St Brides Major (community)

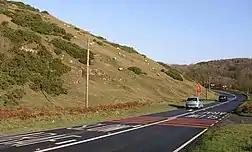
B4265 through St Brides Gorge, between Beacons Down and Old Castle Down

Ogmore Down occupies the northern part of the community, and is a large area of common grazing land. Irregular boundaries to the unenclosed land show where medieval encroachments occurred, and the northeastern part of the common, near Ogmore Village, is now the Southerndown Golf Club, a championship standard golf course, laid out in 1904. The steep valley sides above the River Ewenny are wooded, but most of the unenclosed common is limestone heath grassland, notable for high brown fritillary butterflies. South of Ogmore Down are two hills just over above sea level. To the west is Beacons Down, and to the east, separated by the St Brides Gorge, is Old Castle Down. Old Castle Down is a SSSI, designated for both its Carboniferous limestone geology and the range of grassland habitats that support rare wildflowers and invertebrates. Duchy Quarry, a disused quarry on the eastern slopes of the hill, above the Alun Gorge, reveals the particular geological feature of the SSSI. The Carboniferous limestone acquired deep cracks and fissures, which then filled up with Jurassic sediments in which are found fossilised remains of reptiles and primitive mammals. Most notable was the 1949 discovery of teeth of the Morganucodon.